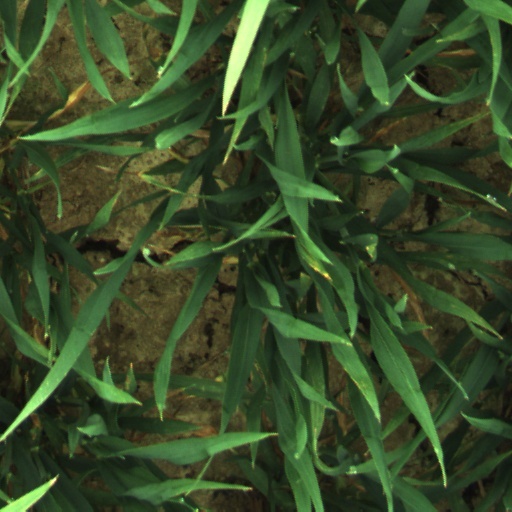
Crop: wheat